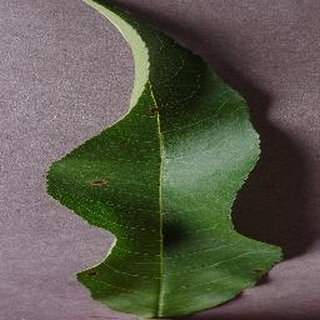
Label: peach_bacterial_spot